Abduction and killing of Nissim Toledano

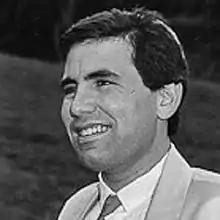
Toledano

The abduction and killing of Nissim Toledano began on 13 December 1992, when a squad of Hamas abducted Israeli border policeman Senior Sergeant Nissim Toledano in Lod, Israel. Although the captors demanded the release of Hamas leader Sheikh Ahmed Yassin for Toledano, Toledano was killed by his captors.